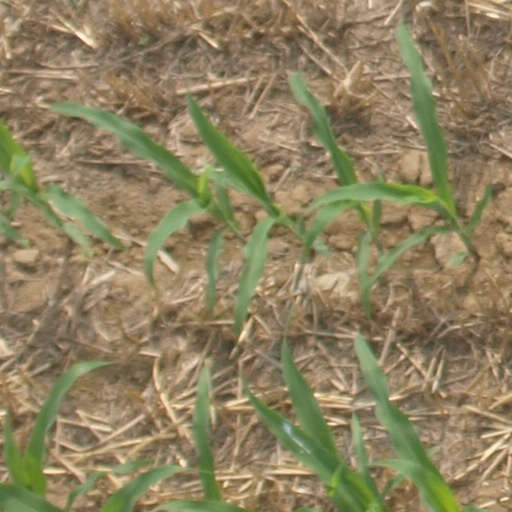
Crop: maize; corn